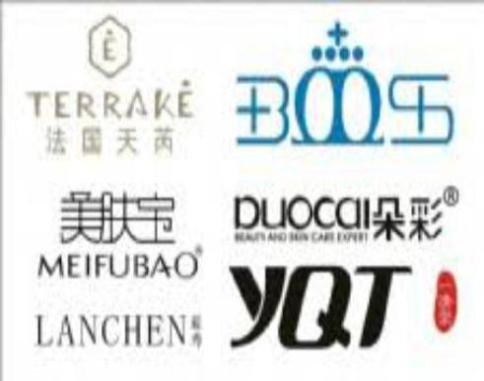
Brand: meifubao
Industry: Necessities